Rideau Hall

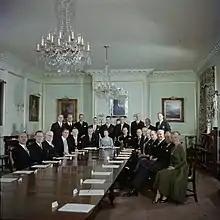
In the state dining room, Queen Elizabeth II (seated, centre) presides over a meeting of the Privy Council, including Prince Philiip (to her left) and Prime Minister John Diefenbaker (at her right)

Thereafter, members of the royal family would stay periodically at Rideau Hall, if not as governor general then as guests of